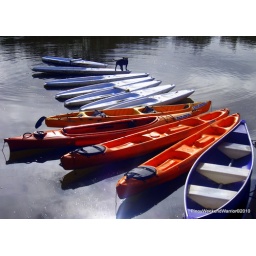
This dog was awesome. He was following the fish in the water by moving to and from the different kayaks.